Bell tent

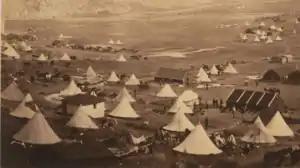
Bell tents used by the British cavalry during the Crimean War in 1855. Photograph by Roger Fenton.

A bell tent is a human shelter for inhabiting, traveling or leisure that has been used since 600AD. The design is a simple structure, supported by a single central pole, covered with cotton canvas. The stability of the tent is reinforced with tension by guy ropes connected around the top of the walls and being held down by pegs around the circumference to the ground. It has a circular floor plan of some 10 ft and larger.